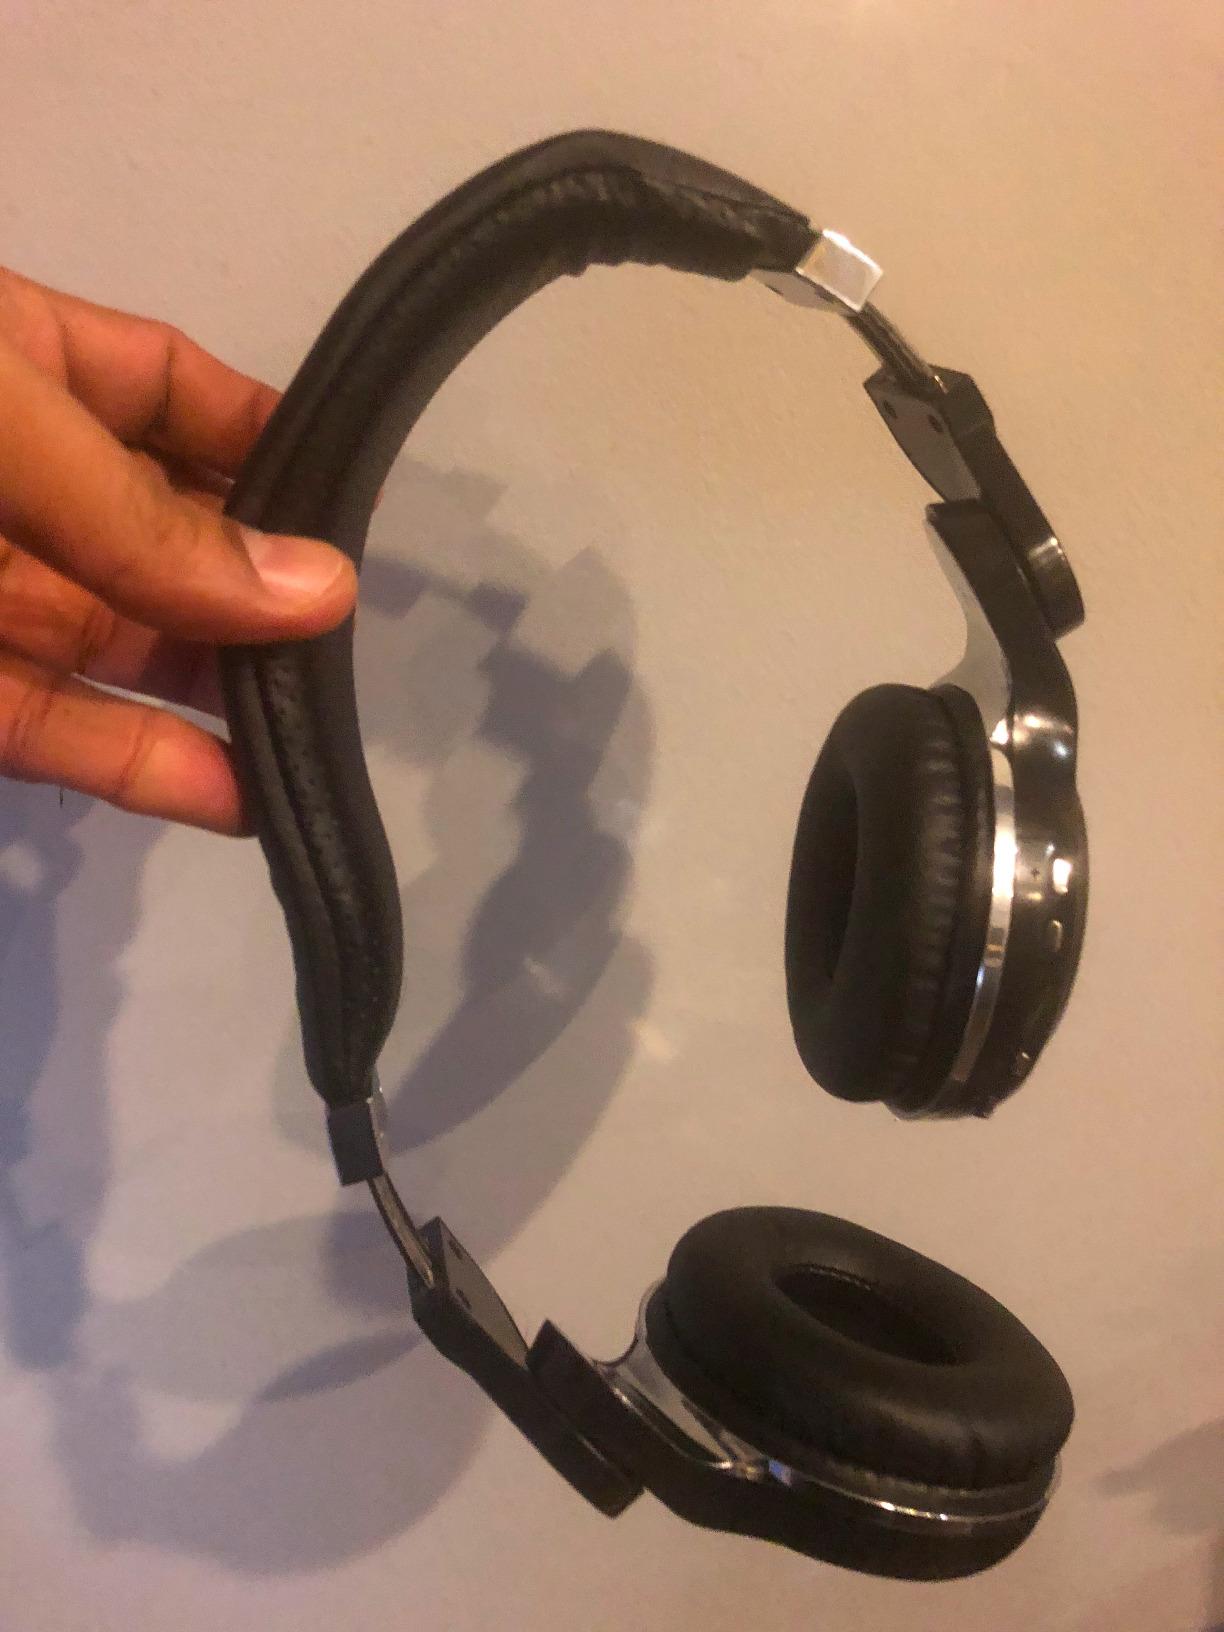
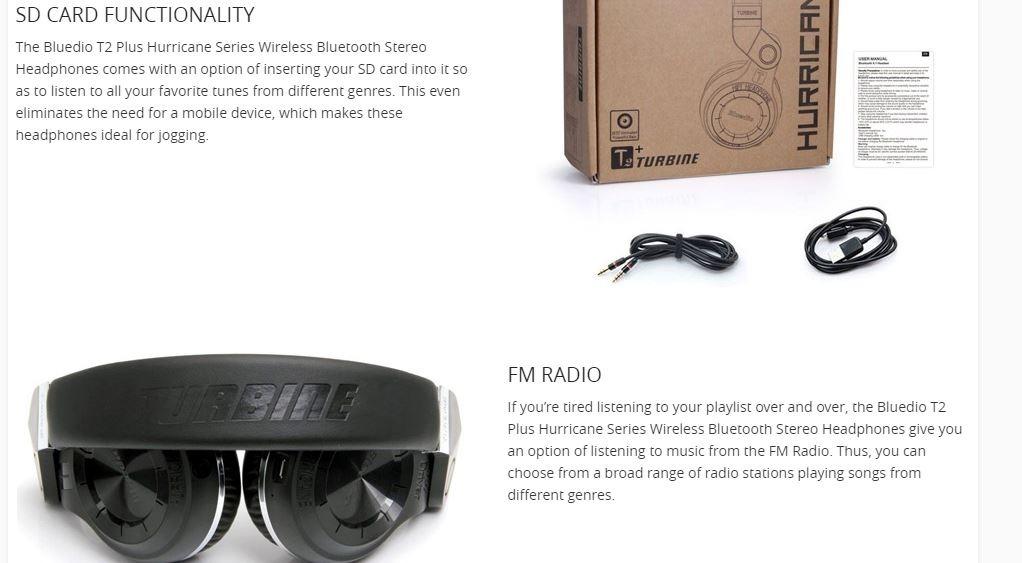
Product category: headphones
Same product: no